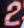
Number: 2